Tricon Garage

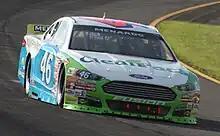
Thad Moffit at Pocono in 2021.

In 2020, it was announced that Thad Moffitt would drive the No. 46 for the season-opening race at Daytona, and would then run all races on the schedule until sponsorship dried up, plus Memphis, which the team had previously signed a sponsor for. He claimed three top-five finishes over thirteen races, with a career-best finish of fourth at Memphis.